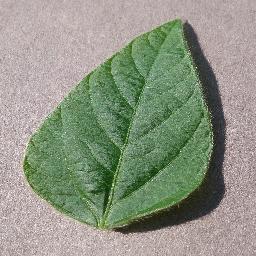
Label: Soybean___healthy